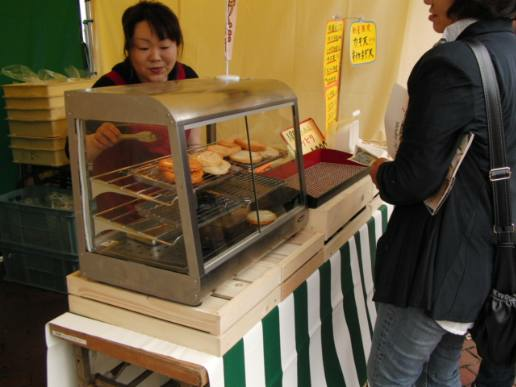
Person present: Yes